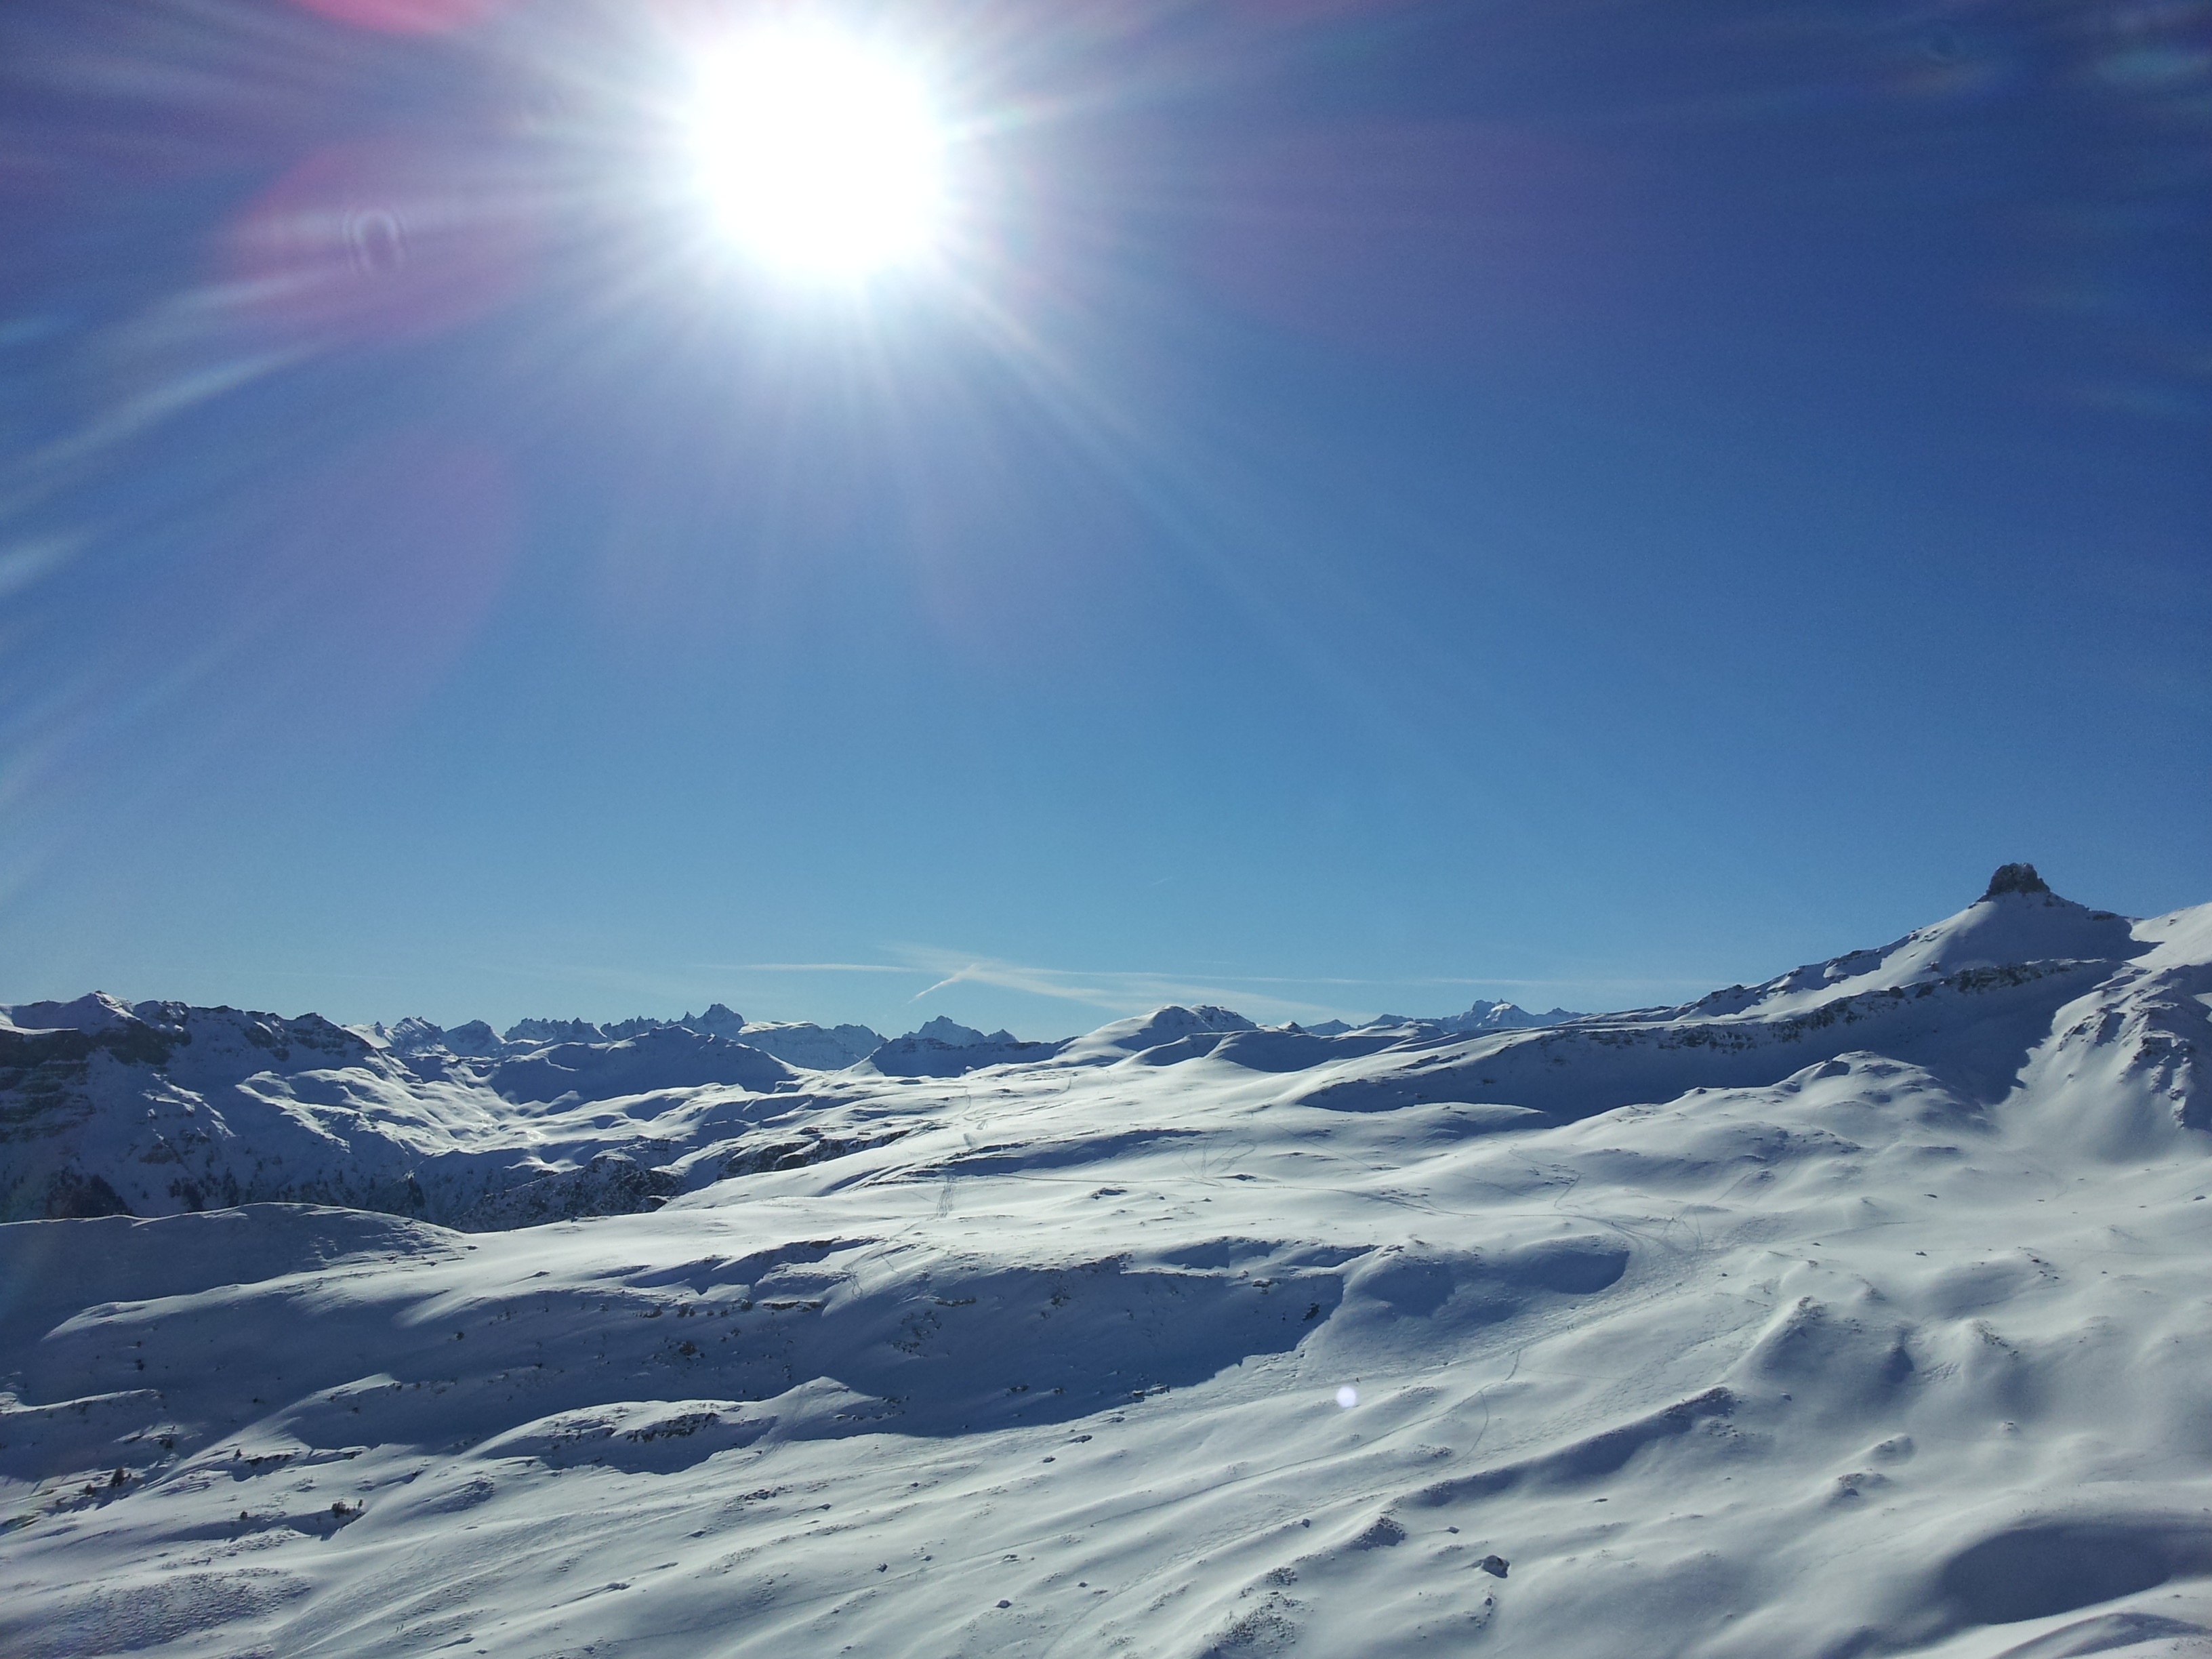
mountain, snow, winter, cloud, sky, sun, sunlight, mountain range, weather, alpine, arctic, skiing, season, summit, winter sport, sunny, mountains, alps, plateau, piste, landform, ski touring, ski mountaineering, atmosphere of earth, mountainous landforms, geological phenomenon